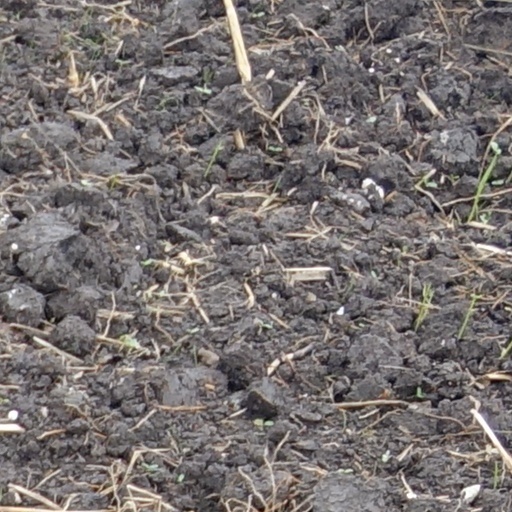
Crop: wheat